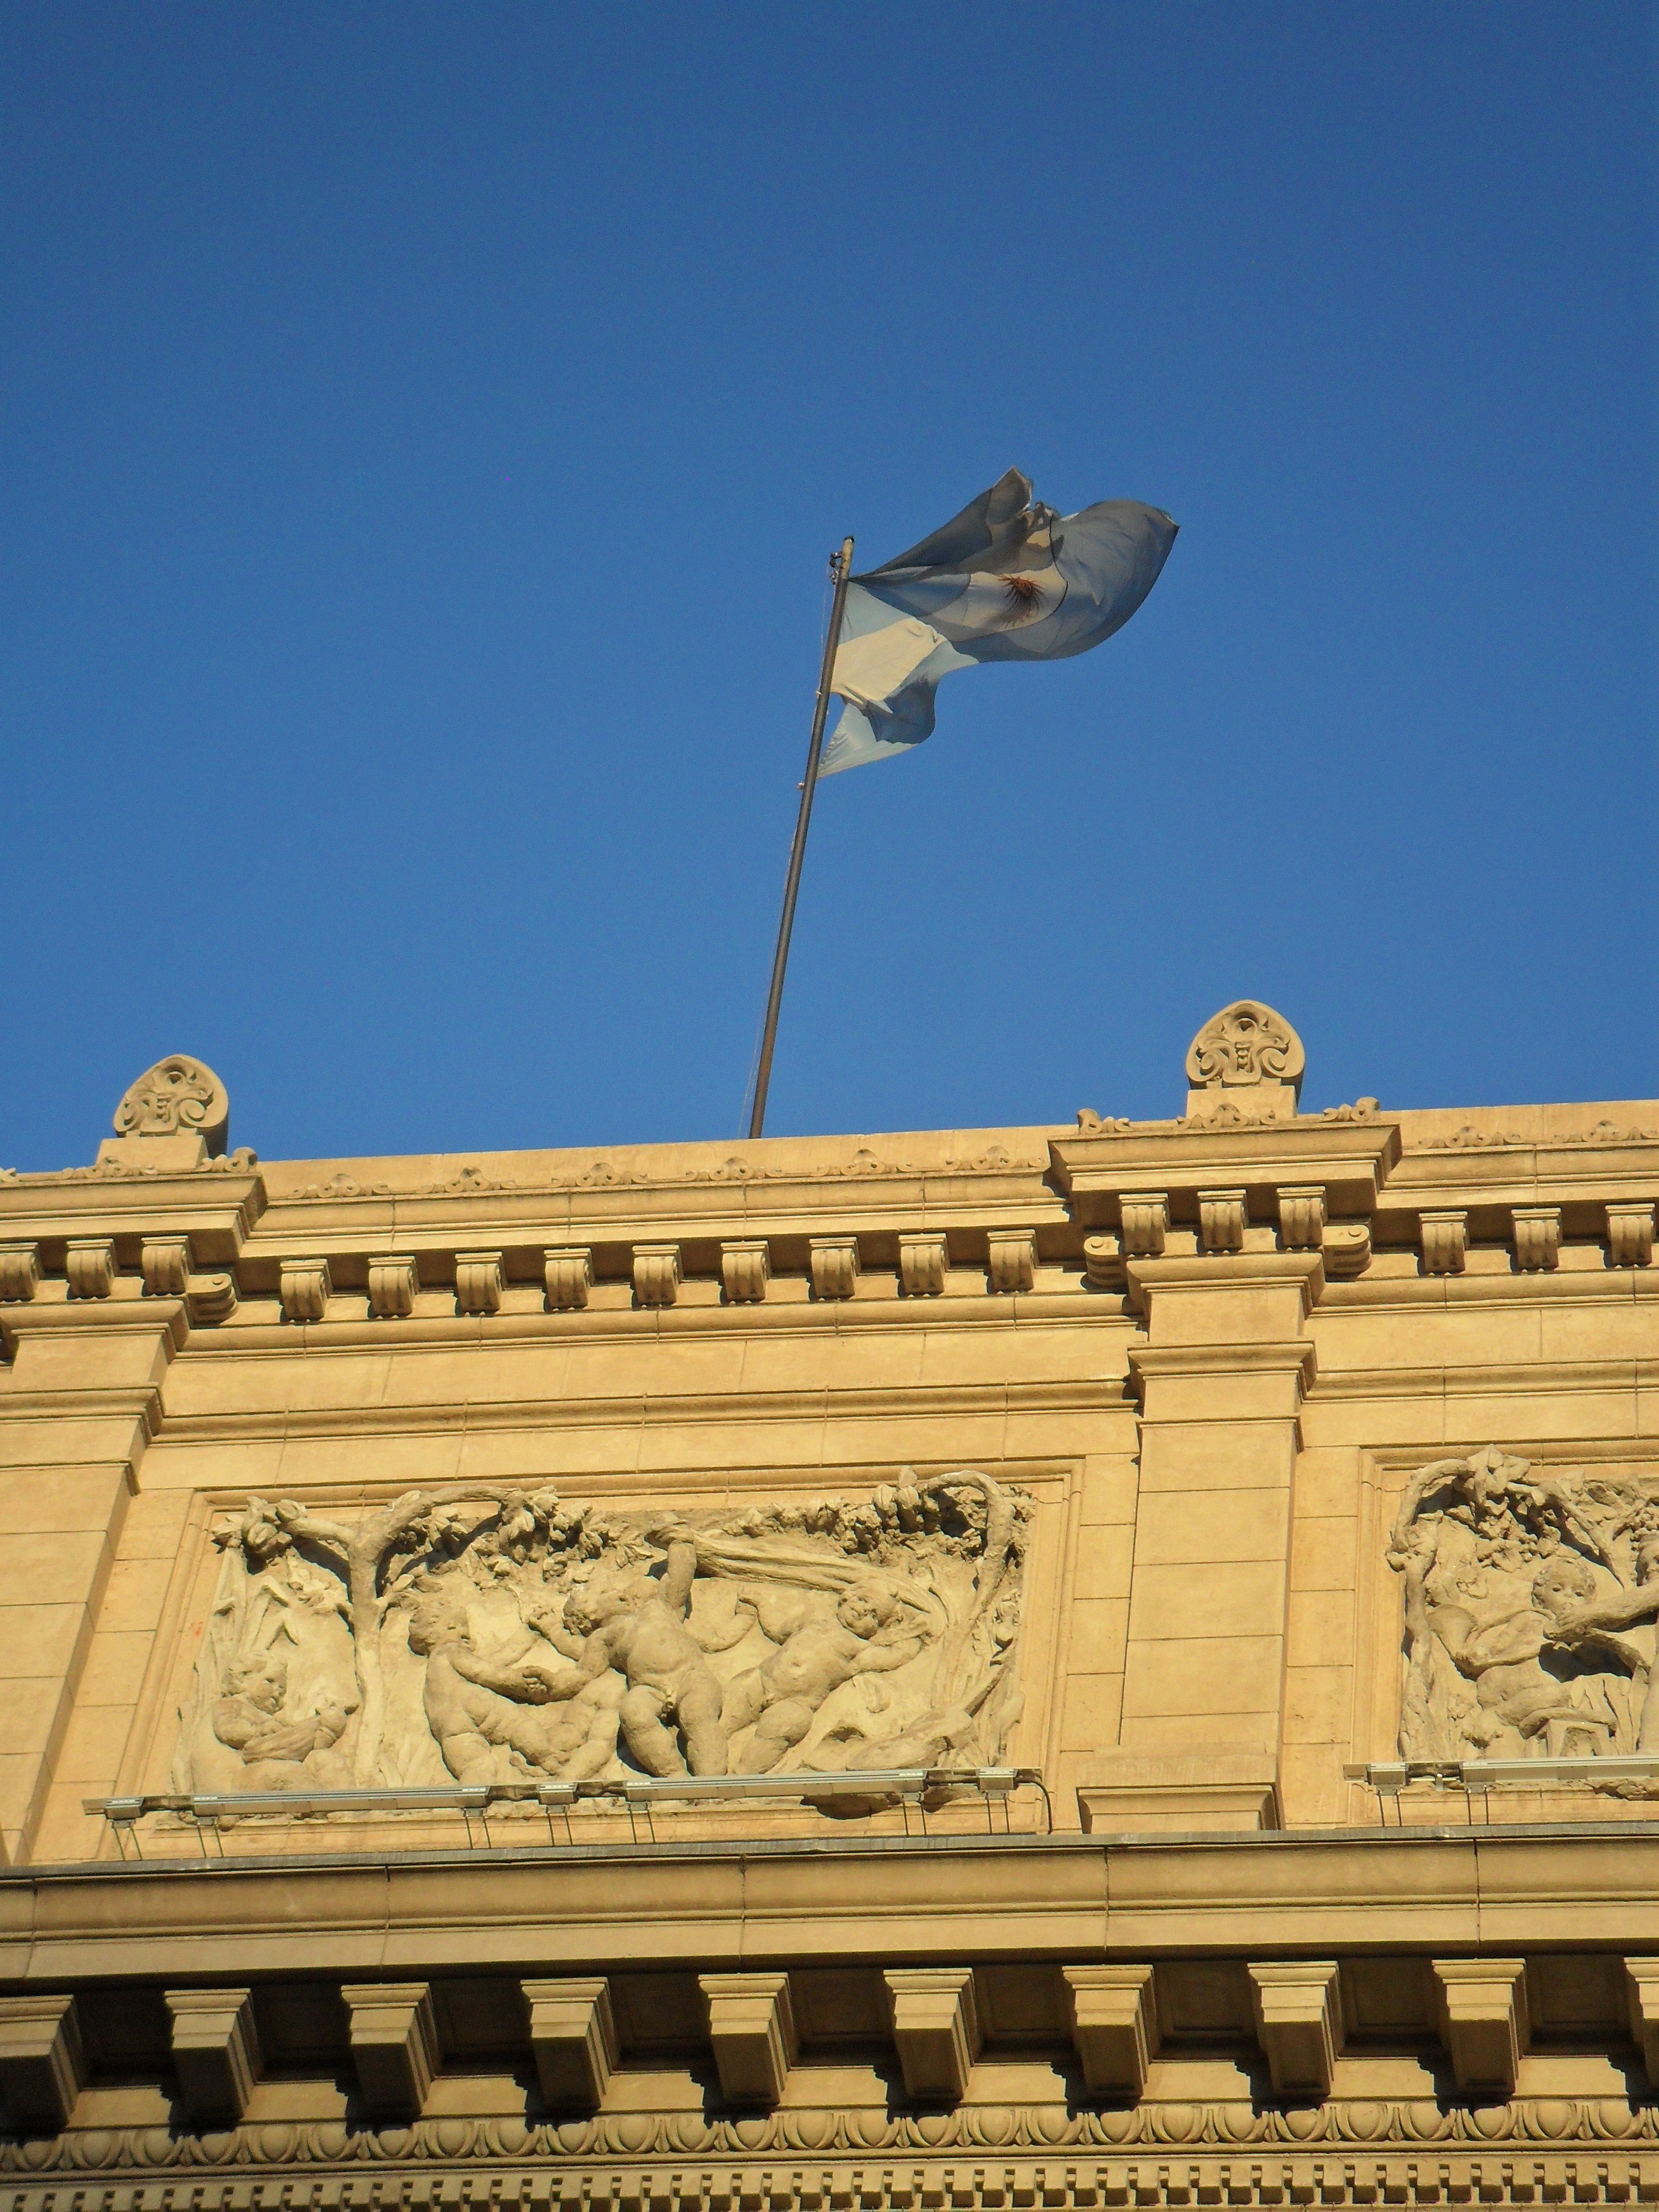
sand, structure, monument, cityscape, statue, landmark, sculpture, capital, memorial, art, temple, latin, argentina, argentinian, buenos aires, ancient history